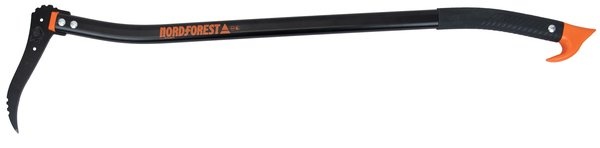
Nordforest 90 Aluminium Hand Hookaroon
Article Details KWF (German Forestry Association) Test Seal KWF Pro Manufacturer Nordforest Product Type Handheld sappie Model Description 90 Aluminium Length 90 cm
Brand: Nordforest
Category: Business & Industrial > Forestry & Logging > Arborist Accessories > Throw Weights